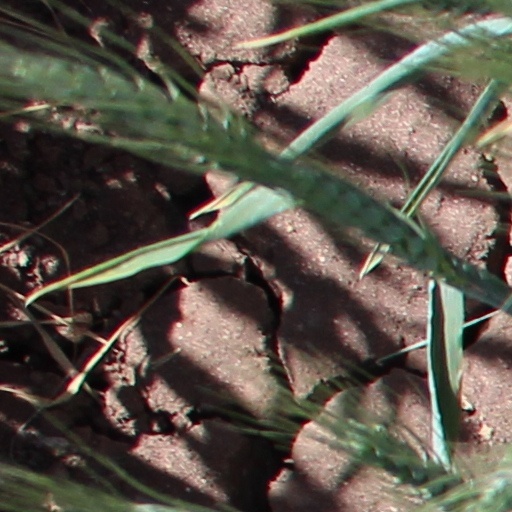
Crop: wheat